Fiona M. Doyle

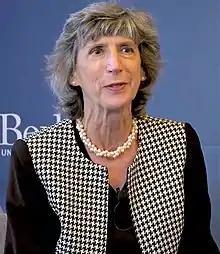
Doyle speaks at the University of California, Berkeley in 2018

Fiona Mary Doyle is an American materials scientist who is Professor of Materials Science and Engineering and the Donald H. McLaughlin Professor Emeritus at University of California, Berkeley. She was elected a member of the National Academy of Engineering in 2016 and a Fellow of The Minerals, Metals & Materials Society in 2021.